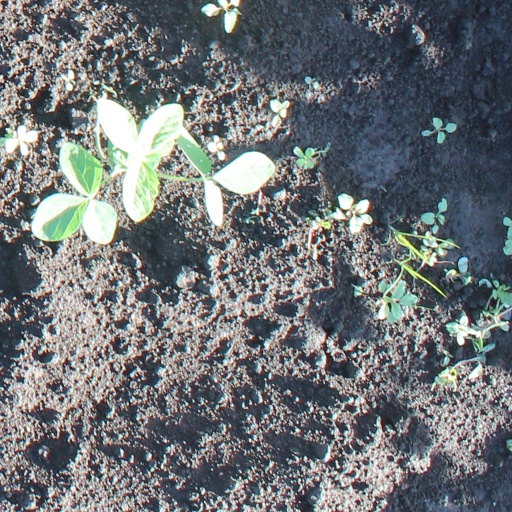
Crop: soybean